In the Name of the King

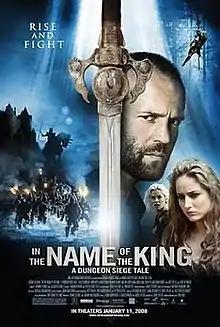
Theatrical release poster

In the Name of the King: A Dungeon Siege Tale (also known as Dungeon Siege: In the Name of the King or simply In the Name of the King) is a 2007 English-language fantasy action film directed by Uwe Boll and starring Jason Statham, Claire Forlani, Leelee Sobieski, John Rhys-Davies, Ron Perlman, Ray Liotta and Burt Reynolds. It is inspired by the "Dungeon Siege" video game series, and was an international co-production between Germany, Canada, and the United States. It premiered at the Brussels Festival of Fantastic Films on April 11, 2007, and was released in theatres on November 29, 2007.